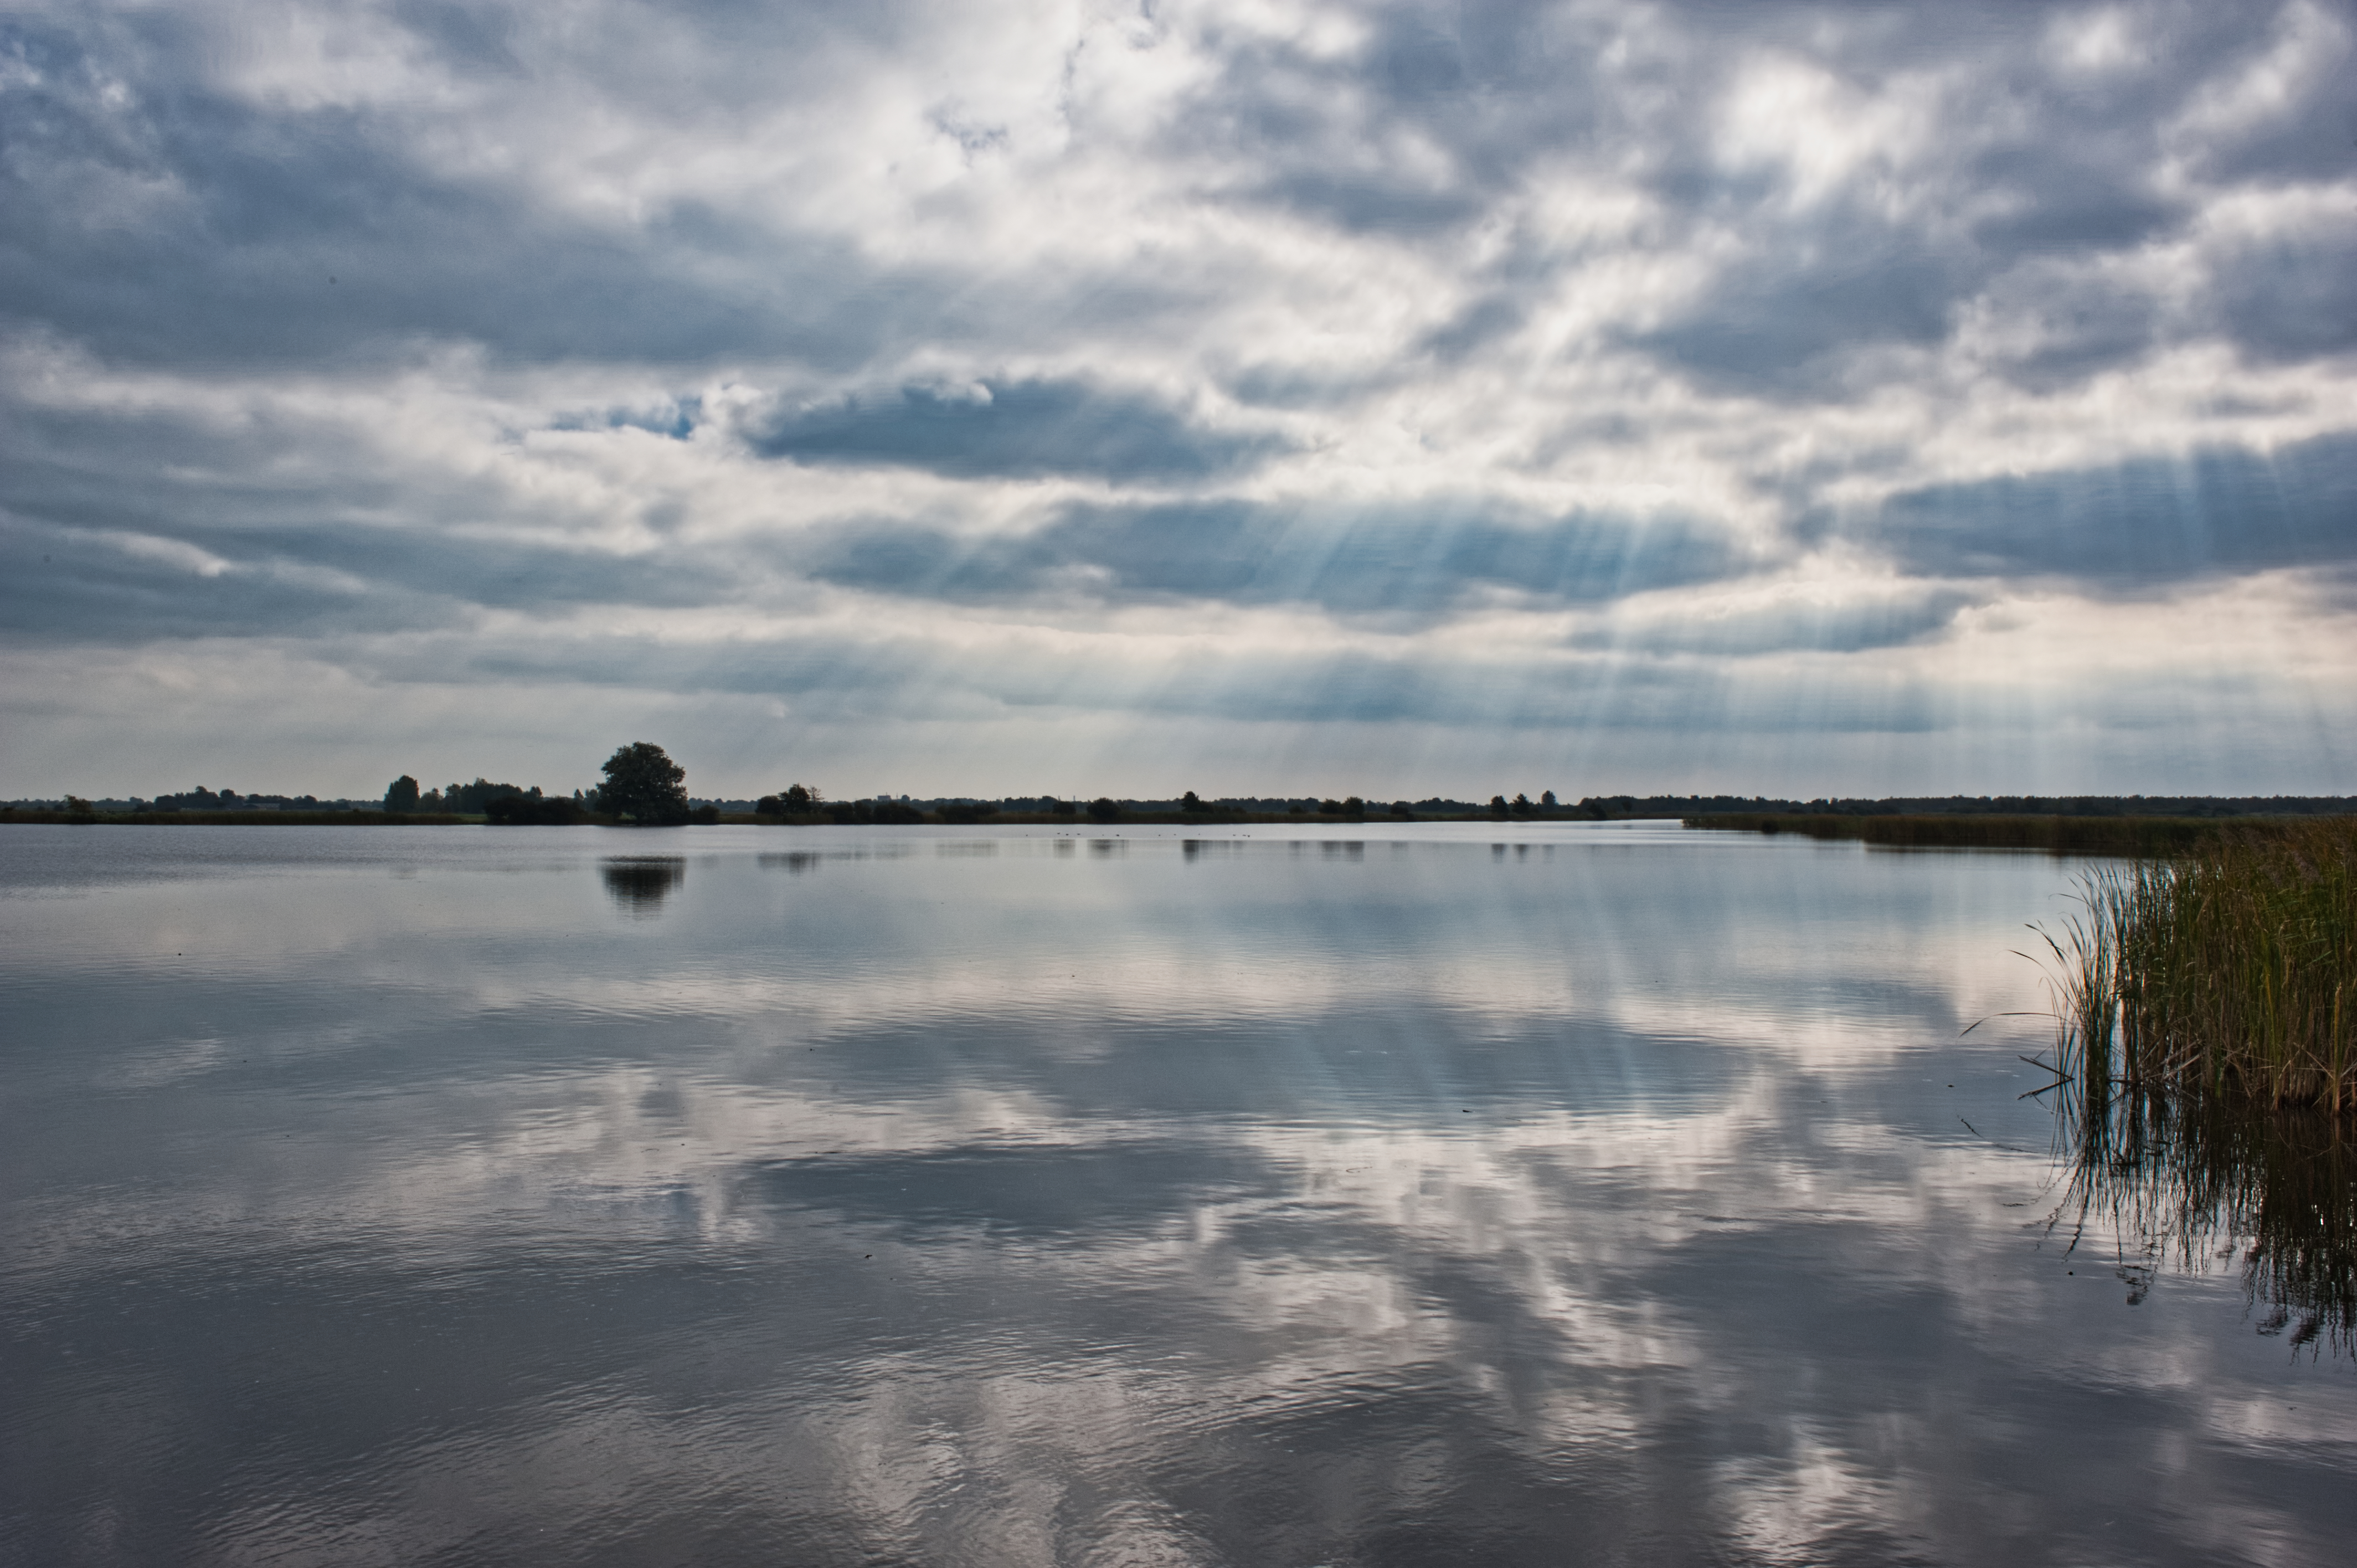
natural, sky, body of water, reflection, water, nature, natural landscape, water resources, cloud, horizon, lake, calm, atmospheric phenomenon, loch, sea, river, marsh, bank, reservoir, floodplain, landscape, tree, evening, wetland, inlet, sunlight, salt marsh, lake district, ocean